Grury

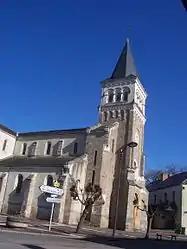
The church in Grury

Grury is a commune in the Saône-et-Loire department in the region of Bourgogne-Franche-Comté in eastern France.